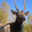
Label: deer